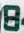
Number: 8